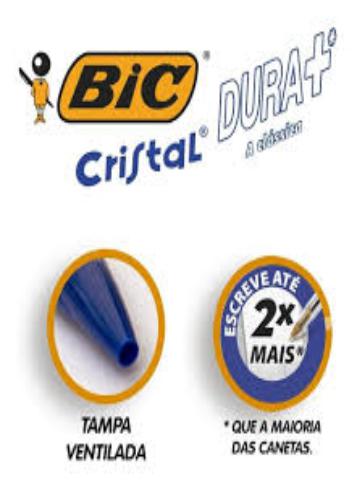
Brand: bic cristal
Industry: Necessities